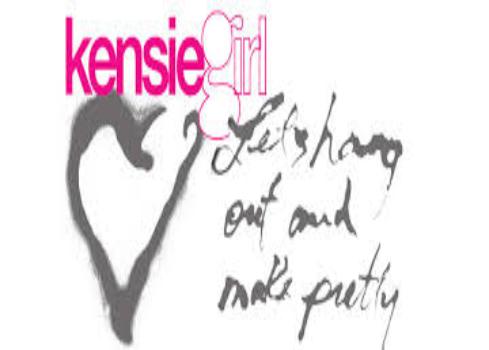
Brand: kensie
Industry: Clothes